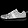
Label: Sneaker